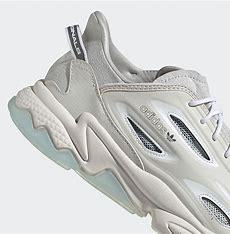
Brand: Adidas
Model: Ozweego Celox